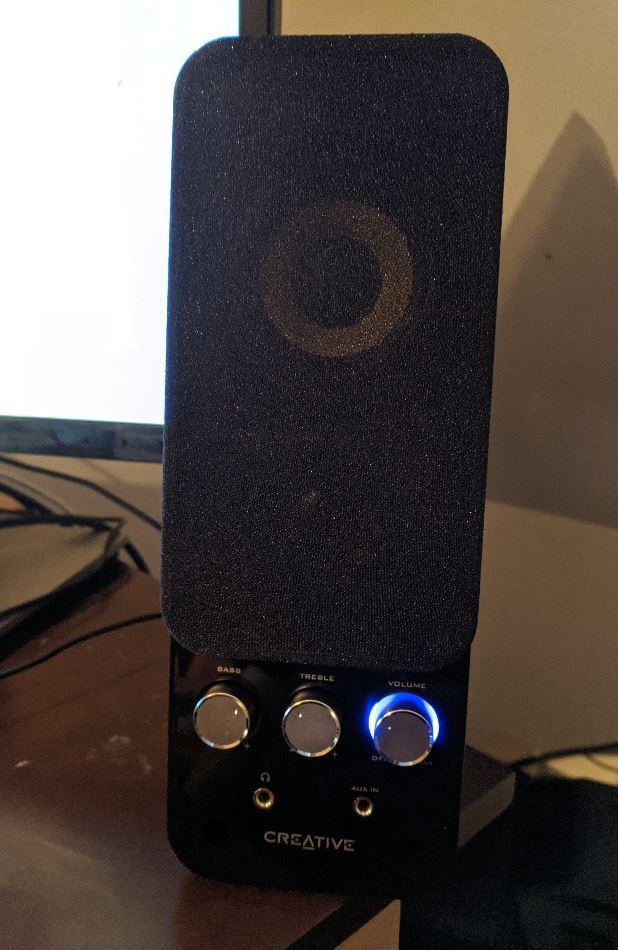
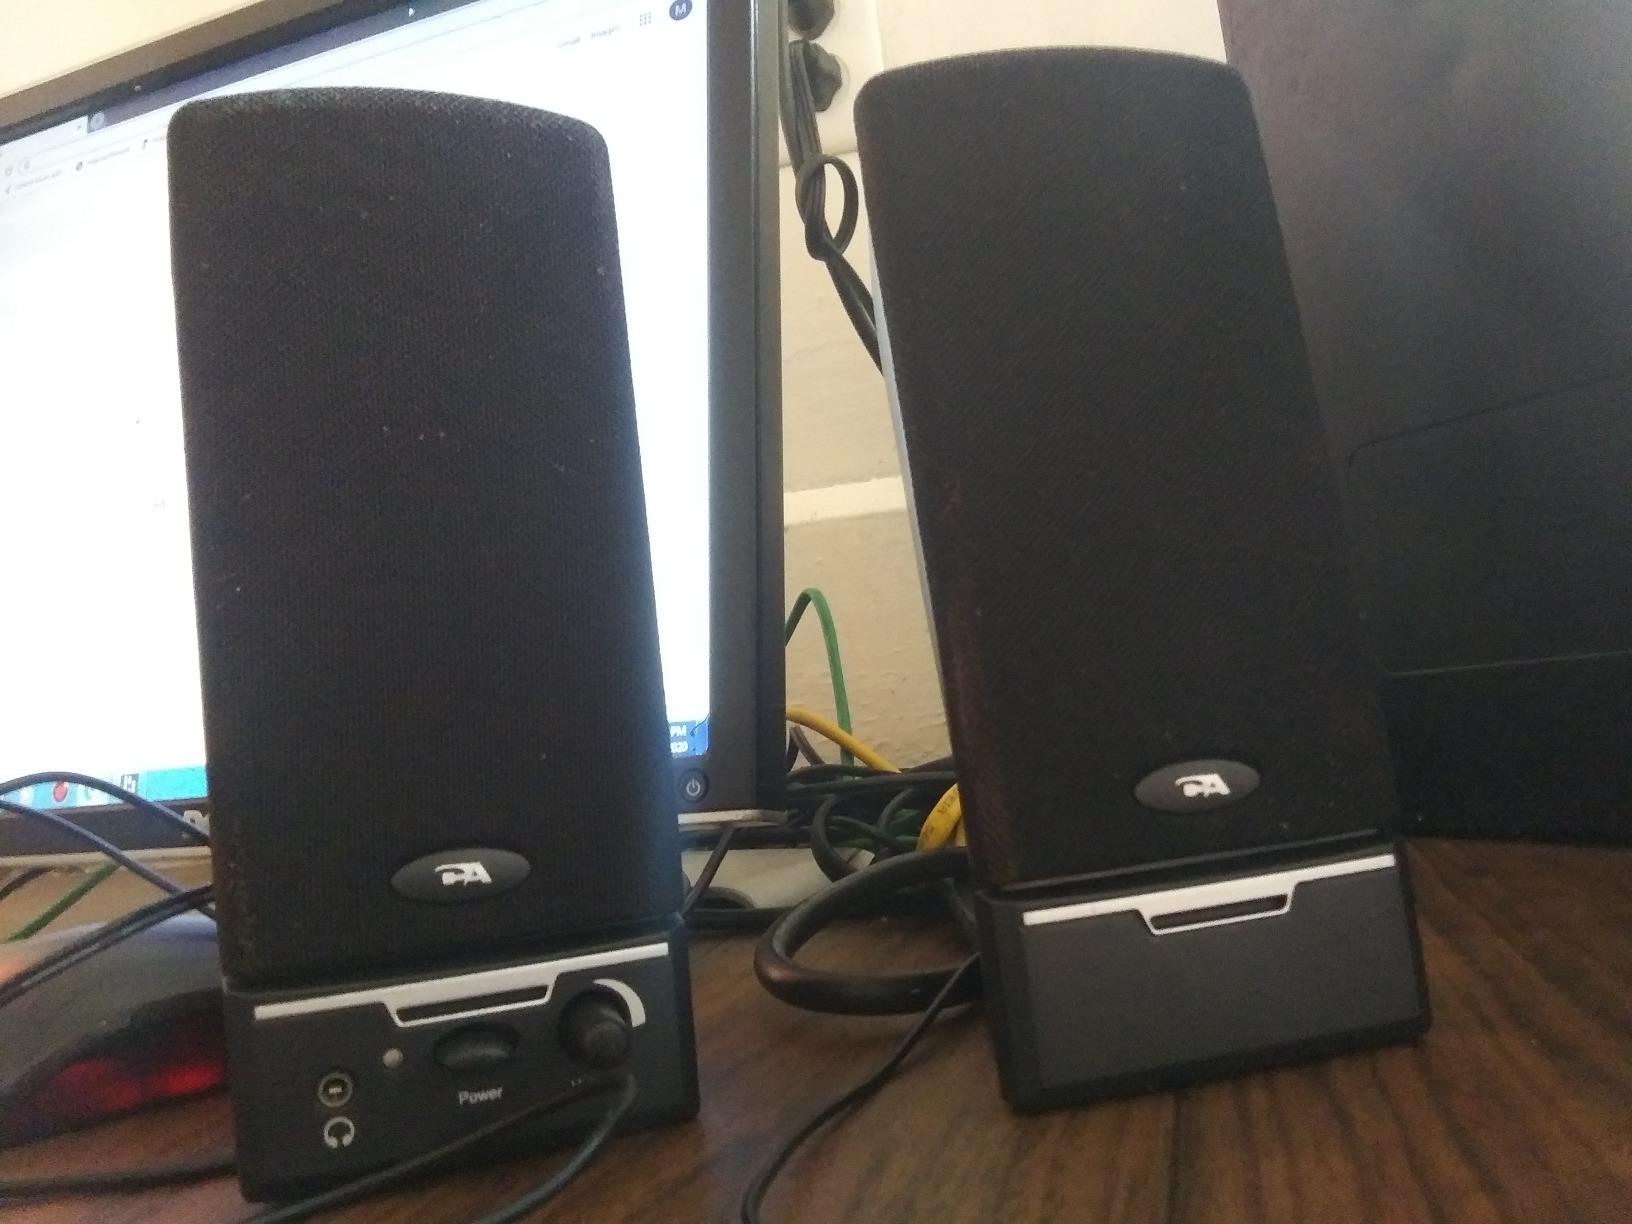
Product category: speaker
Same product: no